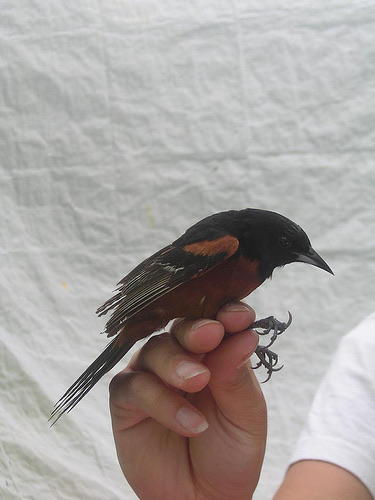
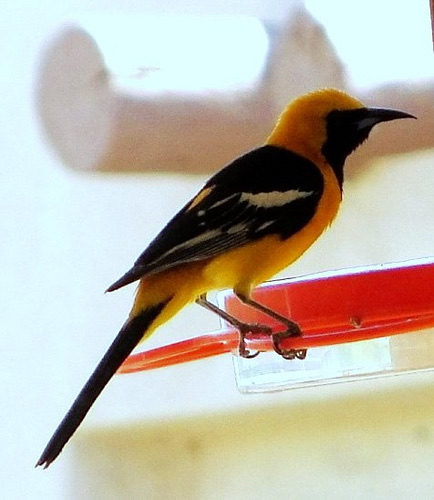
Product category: misc
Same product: yes